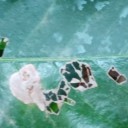
Label: Miner